Economic impact of the COVID-19 pandemic

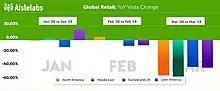
Retail suffered 40–60% drop in footfall in Mar 2020

In mid-April, Amazon confirmed that workers at over half of its 110 U.S. warehouses had been diagnosed with coronavirus.